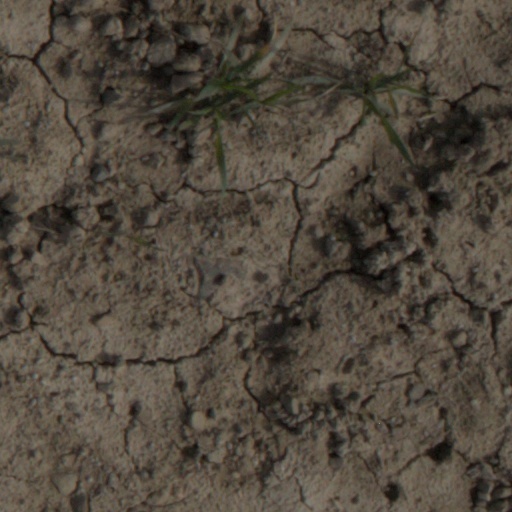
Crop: wheat